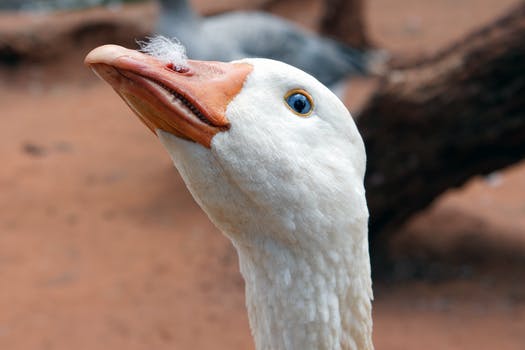
Label: No Watermark